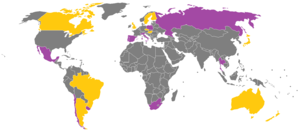
Cette carte indique le statut du don du sang homosexuel dans le monde.